Stuffy McInnis

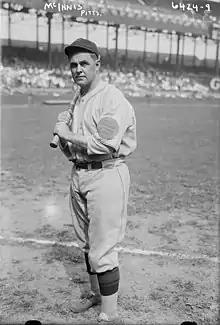
McInnis with the Pittsburgh Pirates in 1925

John Phalen "Stuffy" McInnis (September 19, 1890 – February 16, 1960) was an American first baseman and manager in Major League Baseball. McInnis gained his nickname as a youngster in the Boston suburban leagues, where his spectacular playing brought shouts of "that's the stuff, kid".